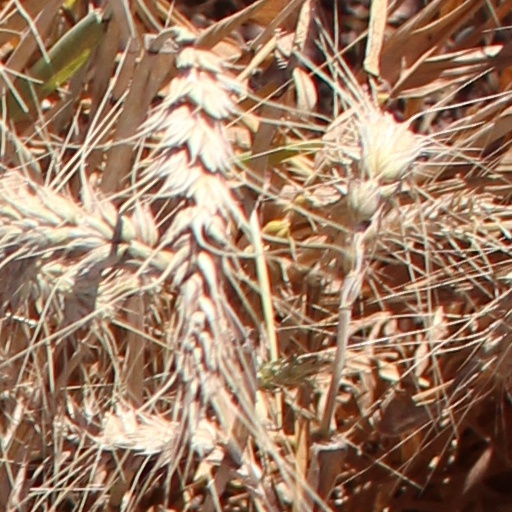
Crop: wheat